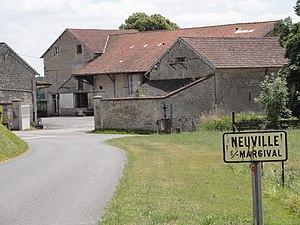
Neuville-sur-Margival est une commune française située dans le département de l'Aisne, en région Hauts-de-France.